CZ 452

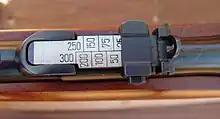
A tangent sight on a CZ 452 rimfire rifle, with calibrated markings for ranges out to 300 meters

The Ultra Lux is equipped with a 28.6" (727 mm) barrel that is provisioned with tangent sights. The extra length of the barrel is intended to improve sight radius and thus accuracy when using open sights. The barrel is polished whereas the receiver has a matte finish; both are blued. The top of the barrel is marked "SUPER EXCLUSIVE" and the trigger is gold plated. The barreled action sits in a European beechwood stock with a checkered grip, a Bavarian-style comb that also features a cheek piece, and is trimmed with European sling swivels and a rubber butt pad. Early in production, 110 rifles were made with a walnut stock. Unlike the Lux and Trainer, the tangent sight is calibrated from 25 to 100 meters in 25 meter increments, and then extends to 300 meters in 50 meter increments. The rear sight leaf is adjustable for windage, while the hooded front sight blade is adjustable for elevation. The Ultra Lux was provided with a 10-round magazine, and chambered for .22 LR.